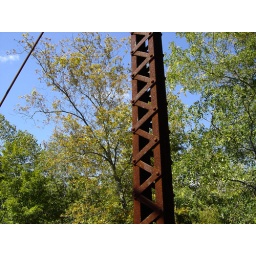
I thought the rusting red looked really nice against the blue, green and touch of yellow.